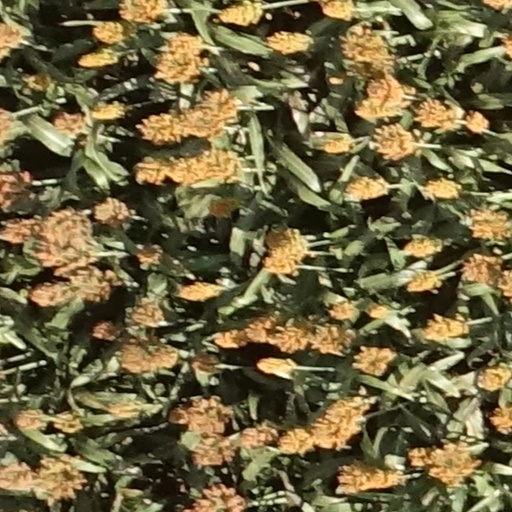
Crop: sorghum